Mihail Sadoveanu

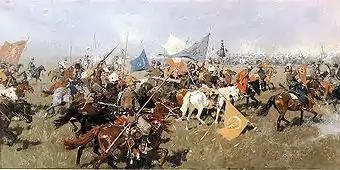
"Return of the Cossacks" by 19th century Polish painter Józef Brandt, taking its inspiration from 17th century Cossack raids

The novella "Hanu Ancuței" ("Ancuța's Inn"), described by George Călinescu as a "masterpiece of the jovial idyllicism and barbarian subtlety", and by Z. Ornea as the first evidence of Sadoveanu's "new age", is a frame story in the line of medieval allegories such as Giovanni Boccaccio's "Decameron" and Geoffrey Chaucer's "Canterbury Tales". It retells the stories of travelers meeting in the eponymous inn. Much of the story deals with statements of culinary tastes and shared recipes, as well as with the overall contrast between civilization and rudimentary ways: in one episode of the book, a merchant arriving from the Leipzig Trade Fair bemuses the other protagonists when he explains the more frugal ways and the technical innovations of Western Europe. Sadoveanu applied the same narrative technique in his "Soarele în baltă" ("The Sun in the Waterhole"), which, Călinescu argues, displays "a trickier style."